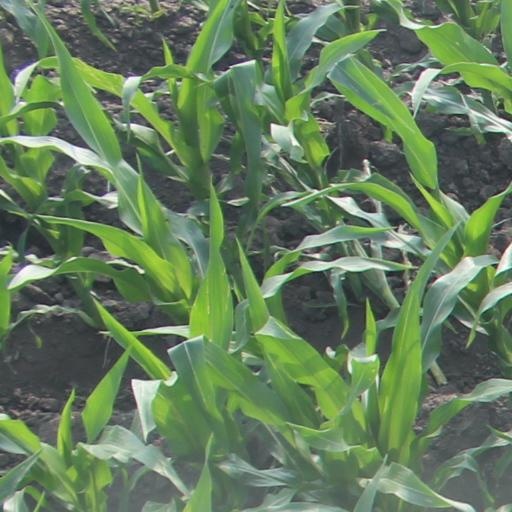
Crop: maize; corn